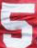
Number: 5